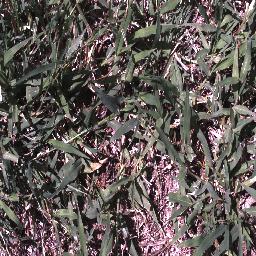
Label: negative